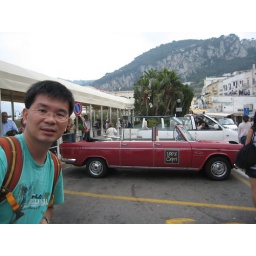
open car by the bus stop of Marina Grande